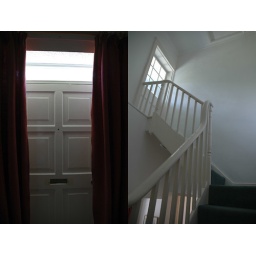
the doors in heather's house